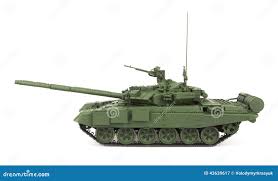
Label: Tank